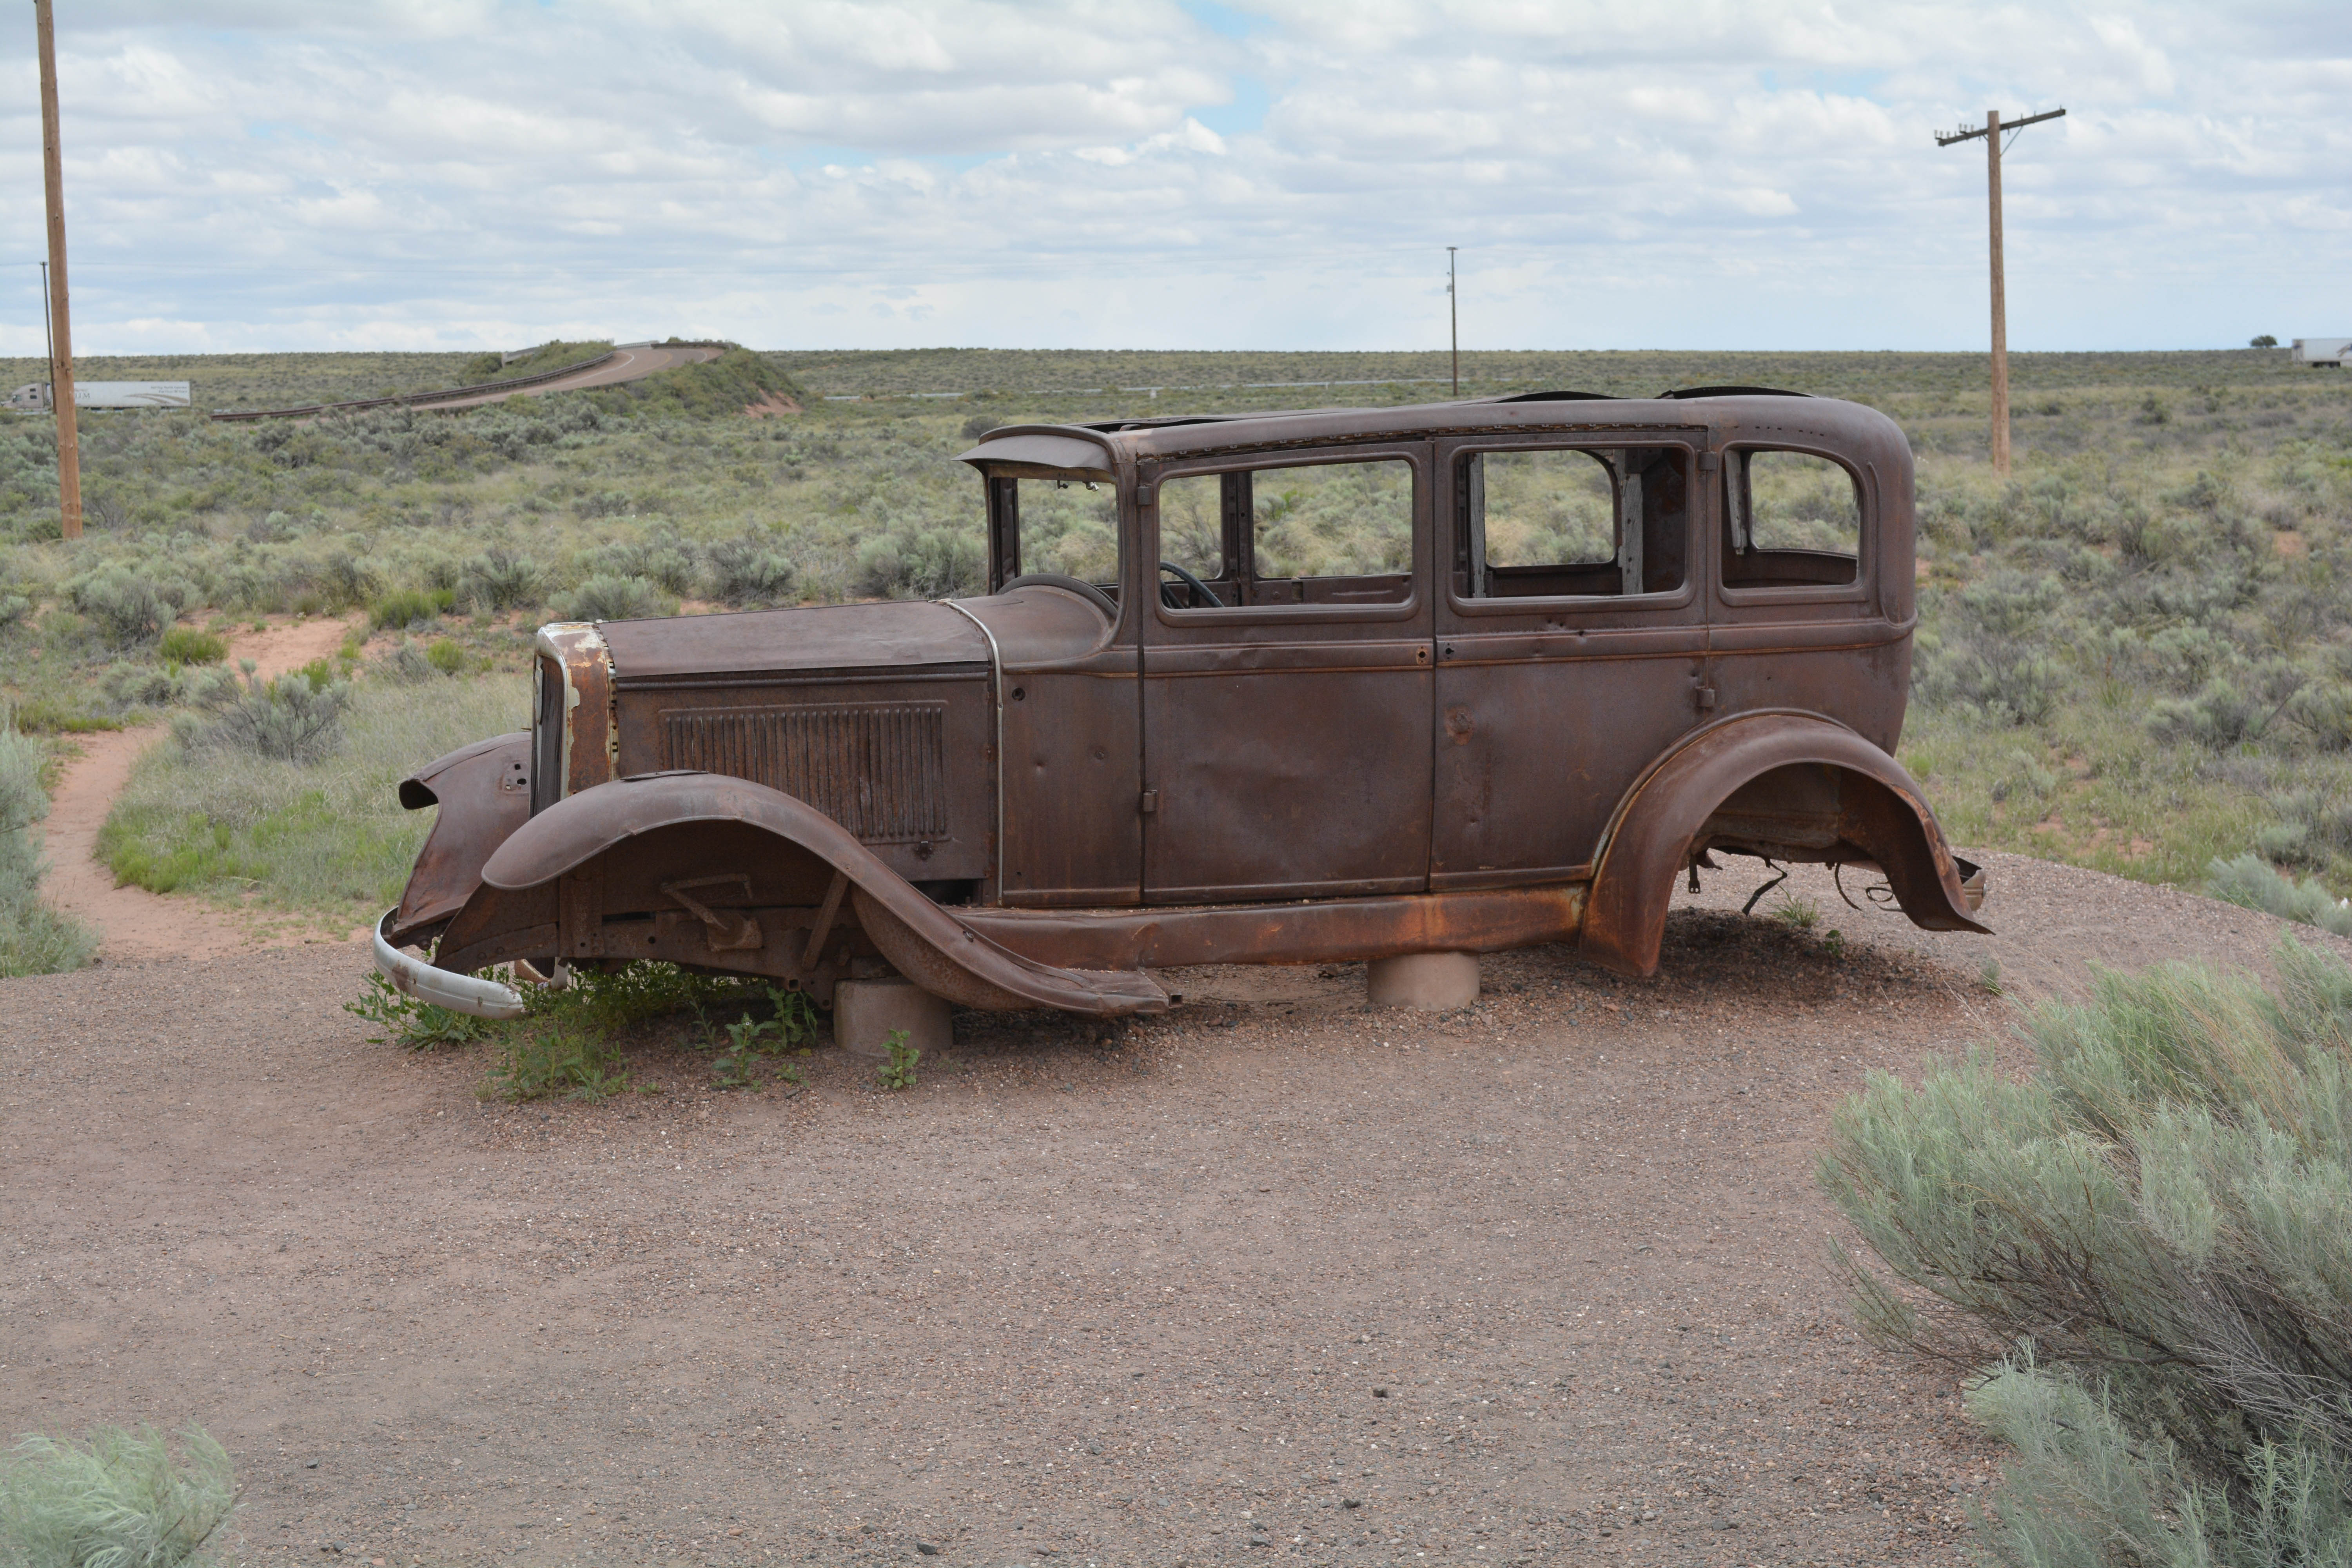
car, truck, vehicle, motor vehicle, vintage car, marccooper, painteddesert, petrifiedforest, route66, holbrook, arizonalandscape, antique car, pickup truck, land vehicle, automobile make, off roading